Converts (novel)

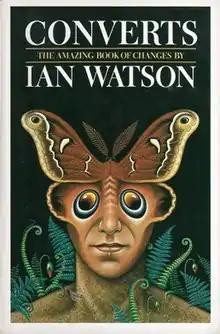
First edition (publ. Panther Books)

Dave Langford reviewed "Converts" for "White Dwarf" magazine, stating that "You keep alternating between smiles and groans as you read..."